Shapeshifting

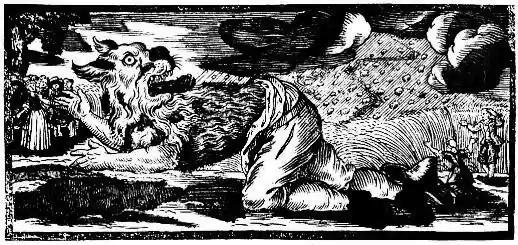
1722 German woodcut of a werewolf transforming

Popular shapeshifting creatures in folklore are werewolves and vampires (mostly of European, Canadian, and Native American/early American origin), ichchhadhari naag (shape-shifting cobra) of India, shapeshifting fox spirits of East Asia such as the huli jing of China, the obake of Japan, the Navajo skin-walkers, and gods, goddesses and demons and demonesses such as the Norse Loki or the Greek Proteus. Shapeshifting to the form of a wolf is specifically known as lycanthropy, and creatures who undergo such change are called lycanthropes. It was also common for deities to transform mortals into animals and plants.